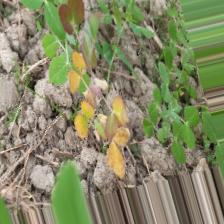
Label: Ascochyta blight